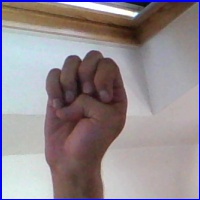
Letra: E